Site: brandenburg
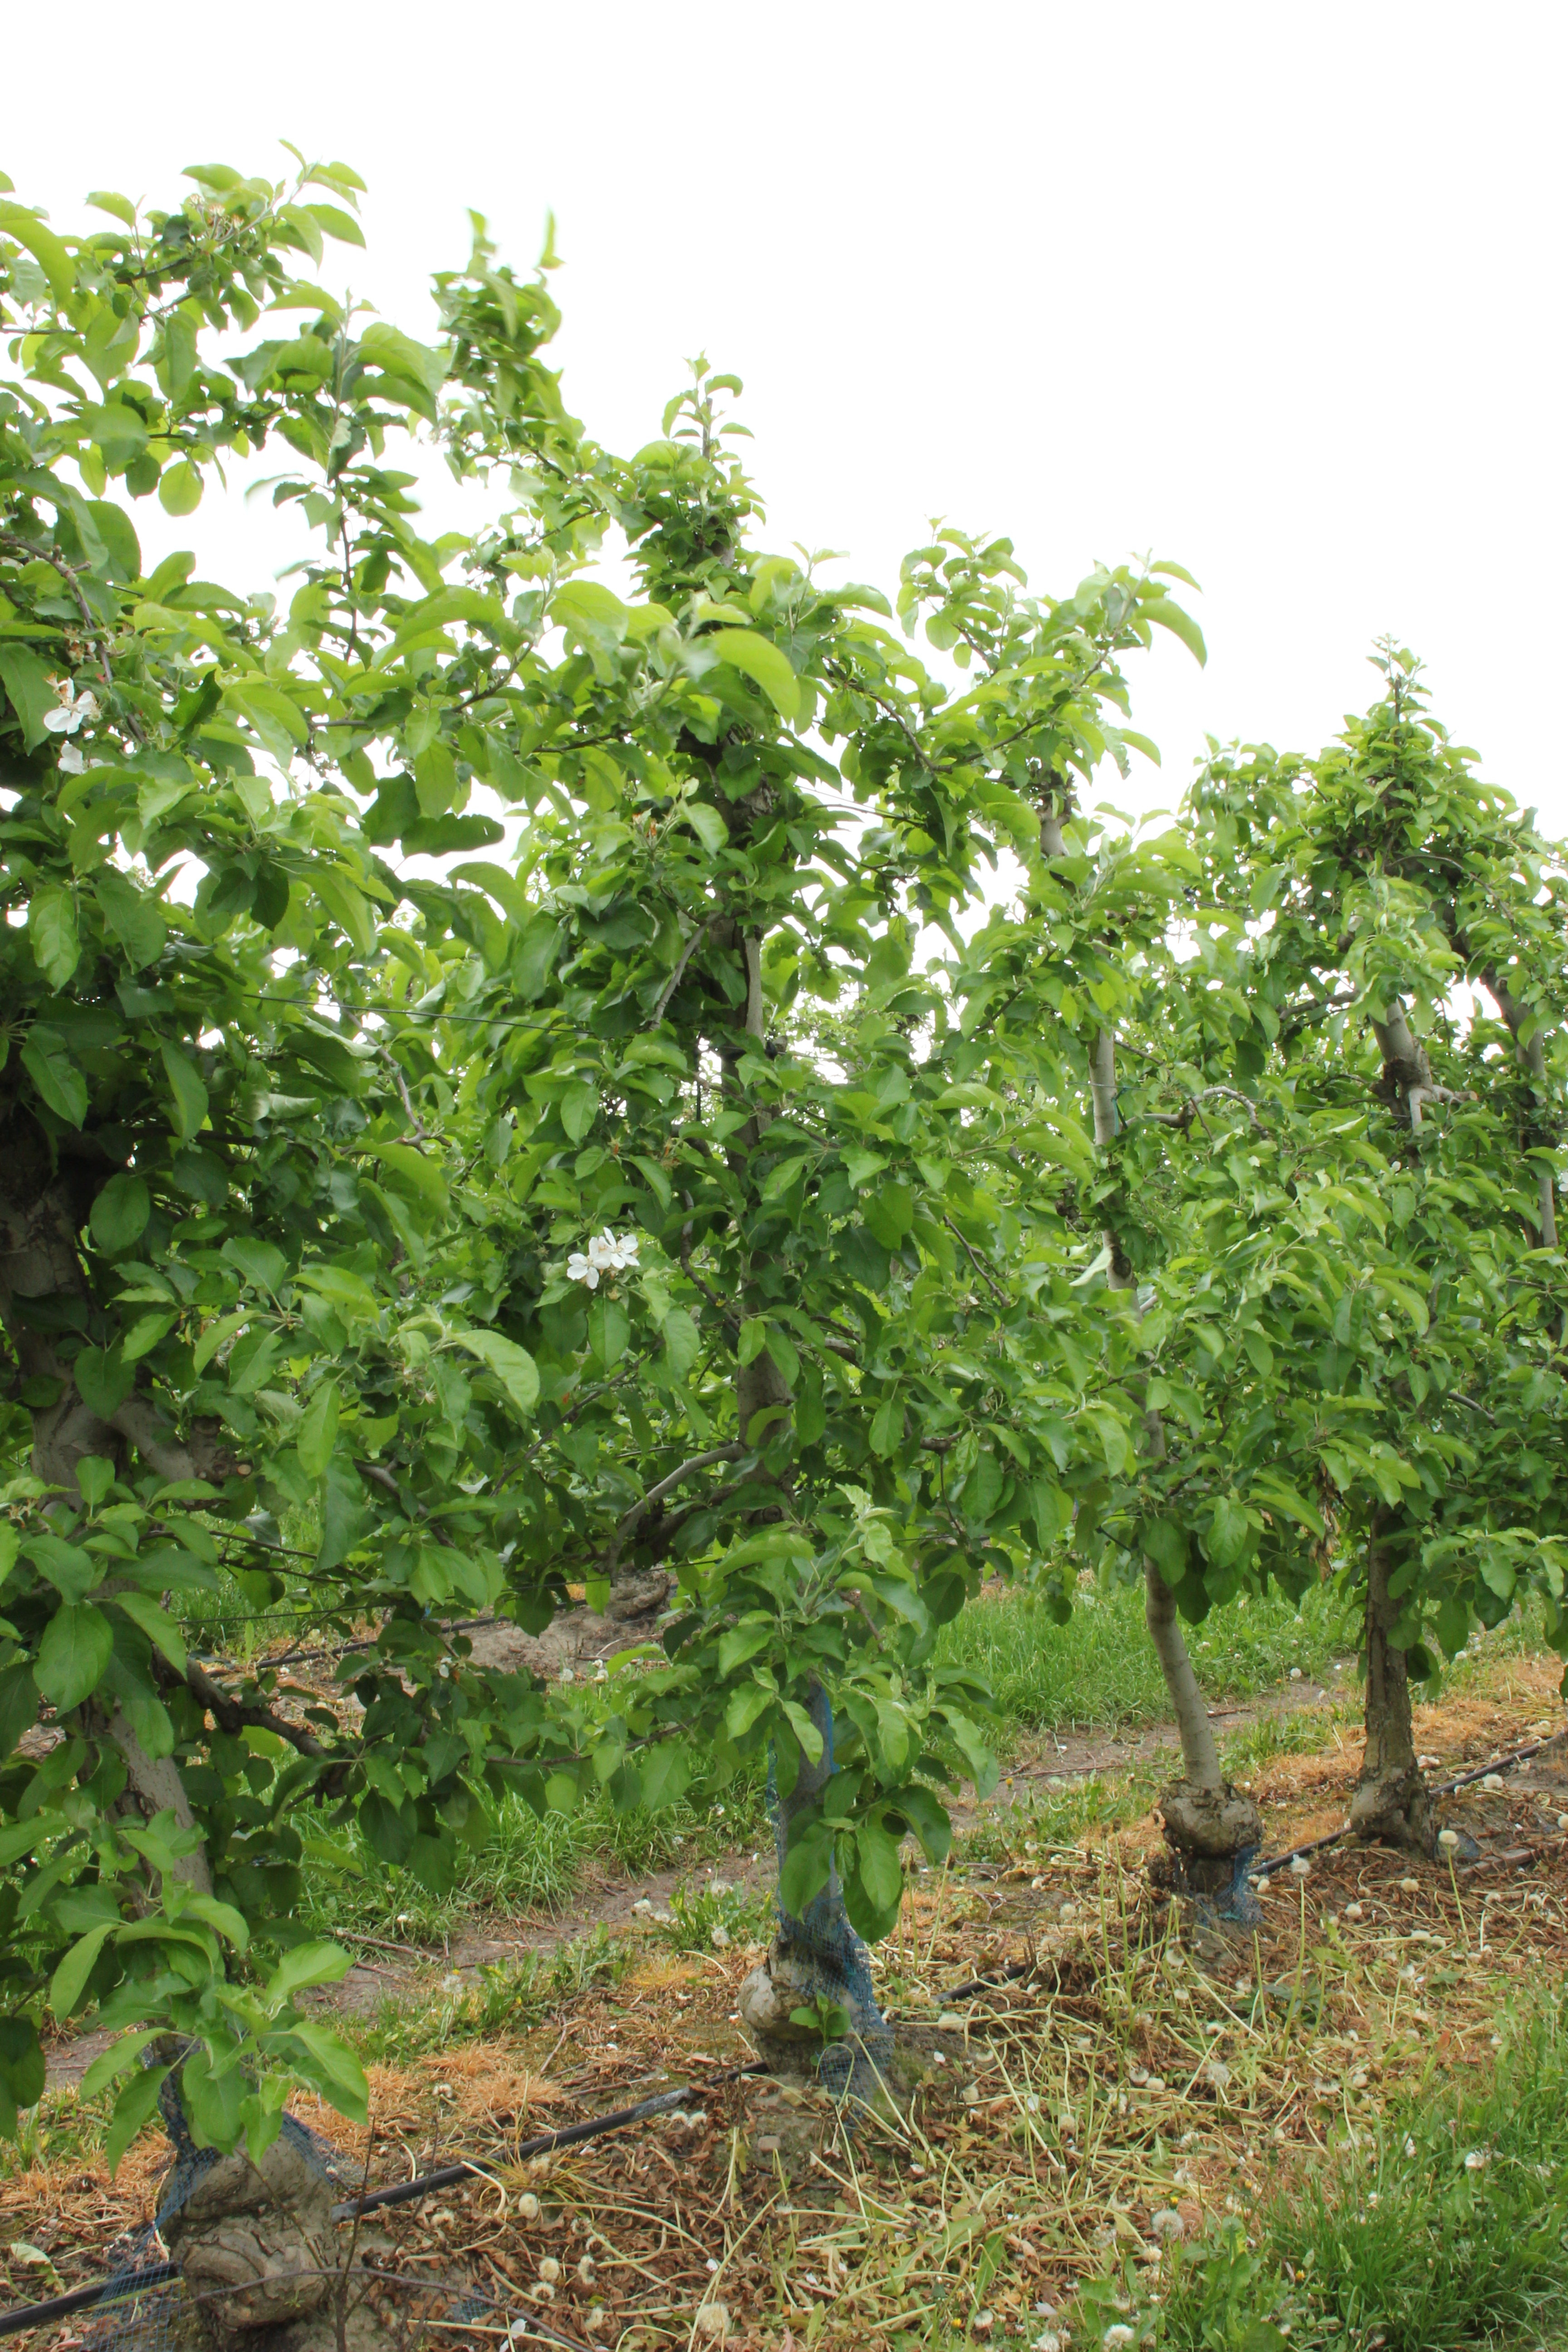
Growth stage (BBCH 67): Flowering